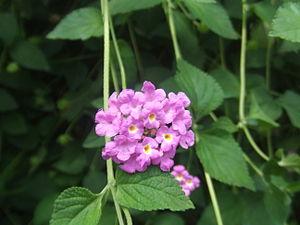
Le genre Lantana comprend environ 150 espèces de plantes à fleurs de couleurs variées de la famille des Verbénacées.